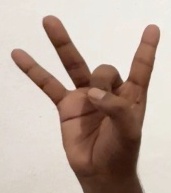
ASL sign: 8